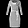
Label: Dress